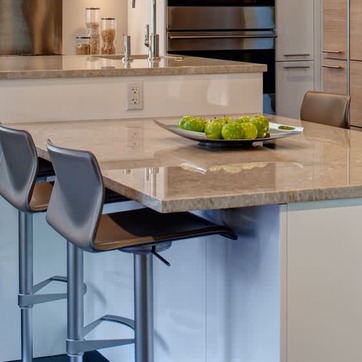
Material: polishedstone